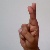
The image shows a hand gesture representing the letter 'R' in Indian Sign Language.